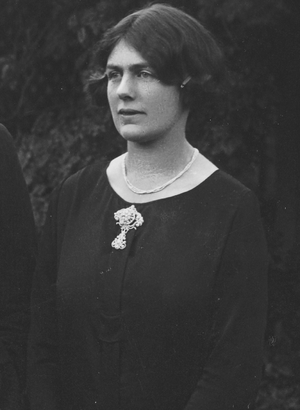
Joan à Beckett Lindsay, née le 16 novembre 1896 à St Kilda East, dans l'État de Victoria et morte le 23 décembre 1984 à Frankston, est une écrivaine, dramaturge et artiste visuelle australienne. Son ouvrage le plus connu, Pique-nique à Hanging Rock, est le seul traduit en français.